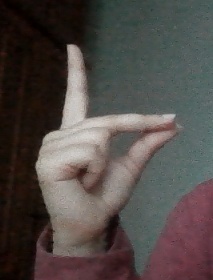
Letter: ta